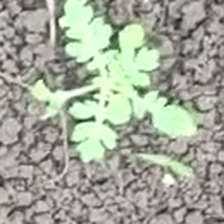
Weed species: Gajar_gavat_(Parthenium hysterophorus)